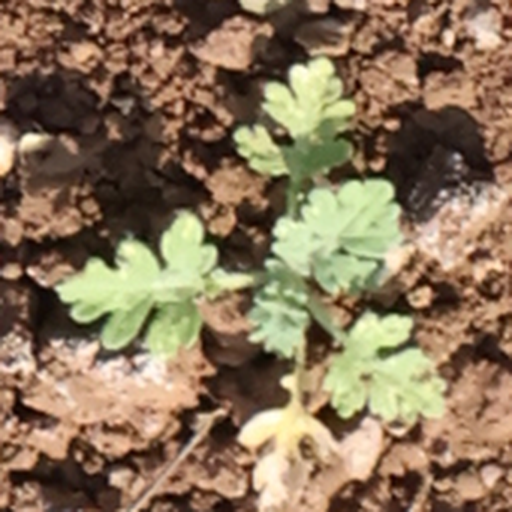
Weed species: Gajar_gavat_(Parthenium hysterophorus)